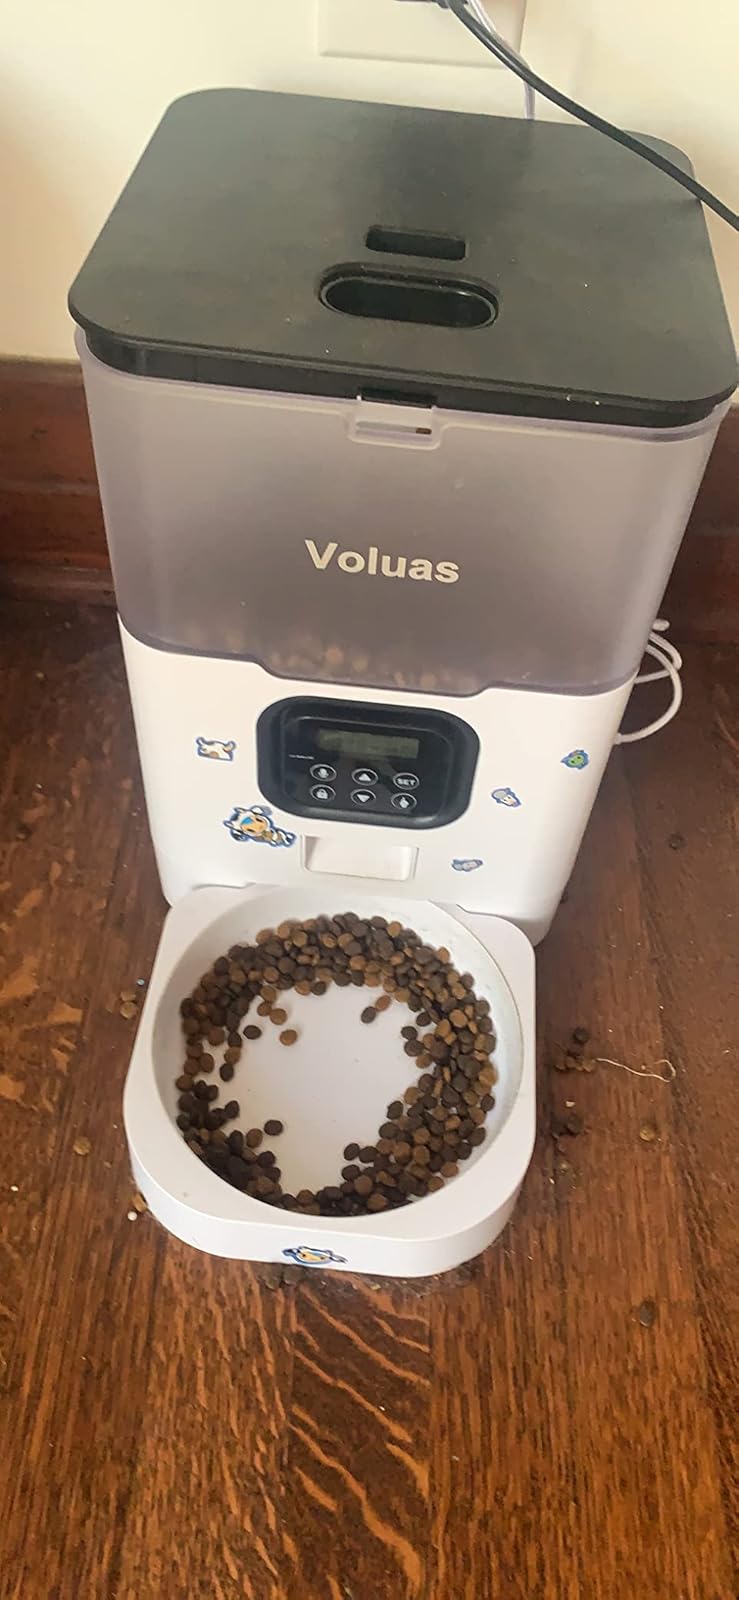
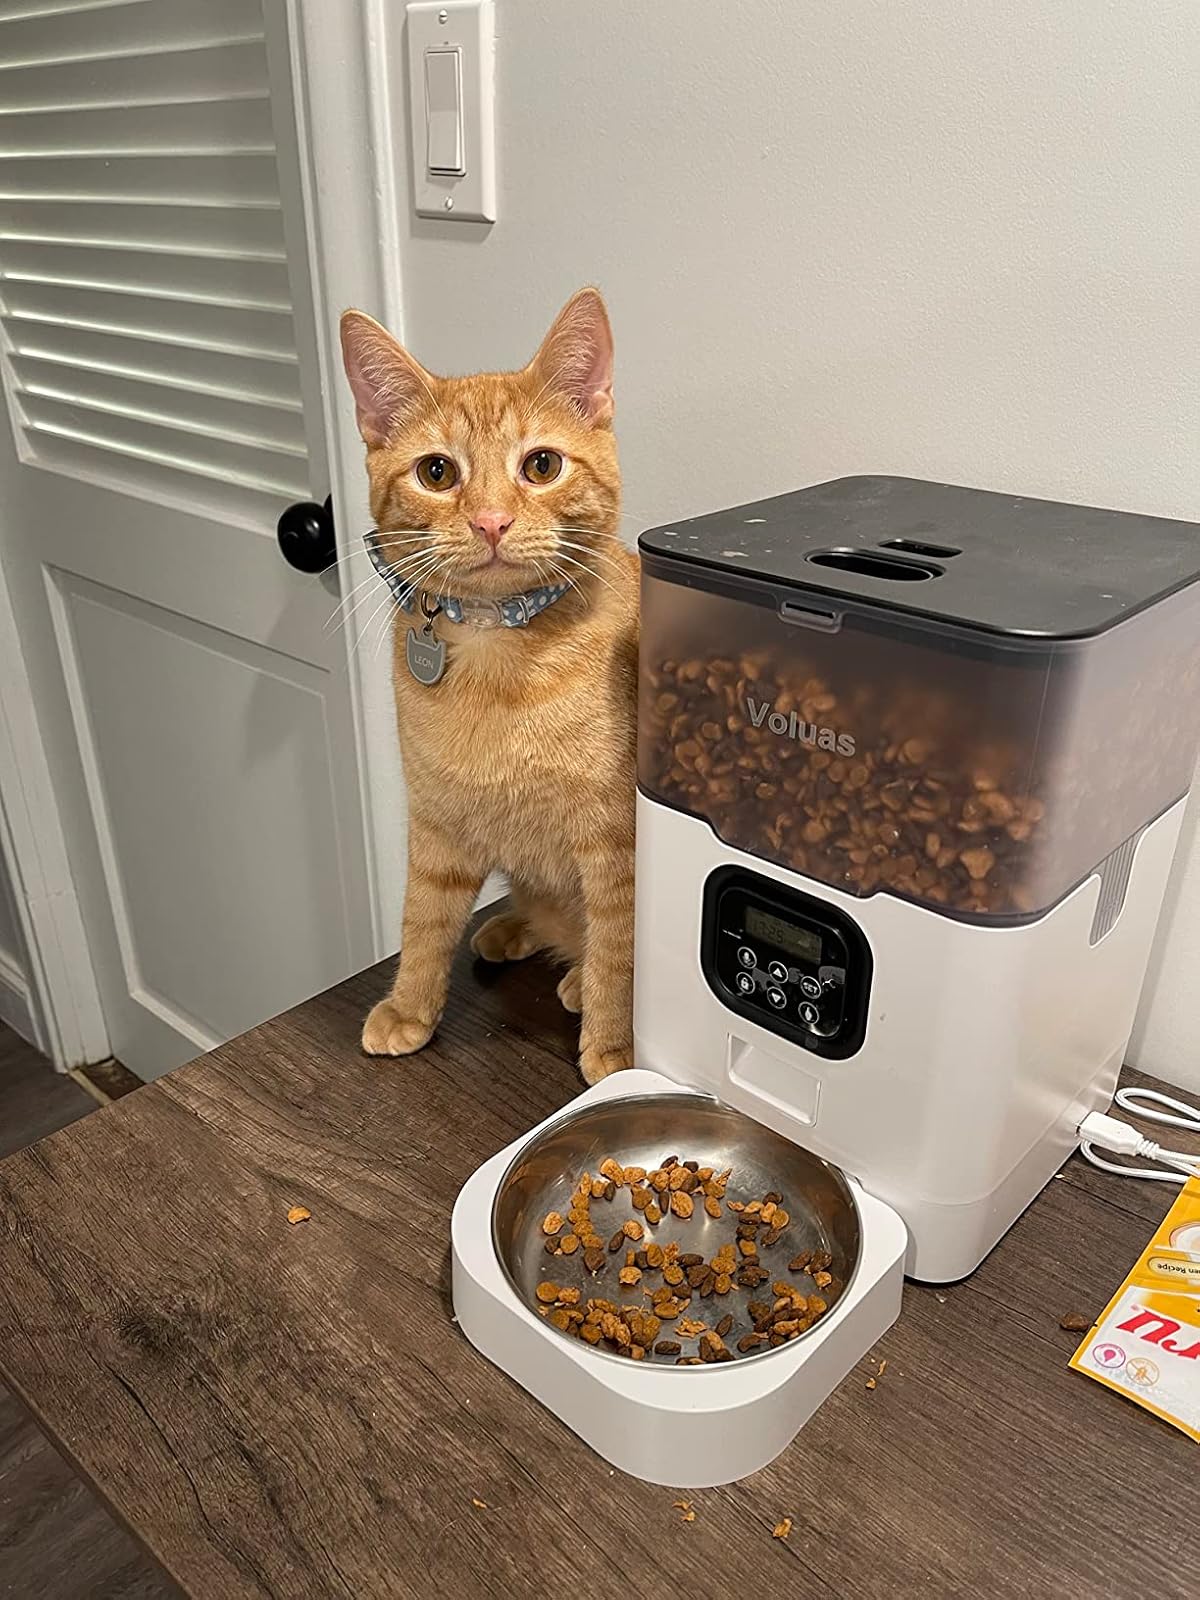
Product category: items_feeder
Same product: yes